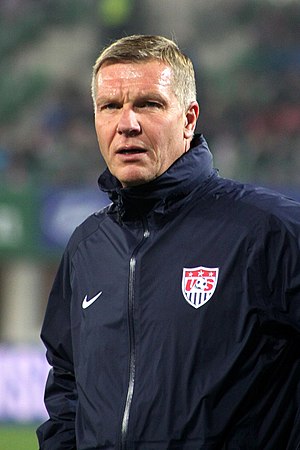
Chris Woods
Christopher Charles Eric "Chris" Woods er en tidligere engelsk fodboldspiller, der spillede som målmand hos flere klubber, samt for Englands landshold. Af hans klubber kan blandt andet nævnes Queens Park Rangers, Norwich City og Sheffield Wednesday, samt skotske Rangers F.C.